Nokia 9 PureView

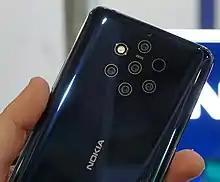
The penta-camera setup on the rear panel

The Nokia 9 PureView is a Nokia-branded flagship penta-camera smartphone developed by HMD Global. It was introduced at the 2019 Mobile World Congress (MWC) in Barcelona, Spain as a successor to the Nokia 8 Sirocco. It alludes to Nokia's previous camera-centric PureView devices, which ended with the Lumia 950 and 950 XL. Like most of HMD's Nokia smartphones of the time, the 9 PureView is part of the Android One program.